National Register of Historic Places listings in Ramsey County, Minnesota

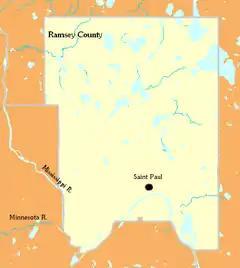
Ramsey County

Ramsey County is a county located in the southeastern part of the U.S. state of Minnesota, bounded in some places by the Mississippi River, by Hennepin County, Anoka County, Washington County, and Dakota County. All of the county seat, Saint Paul, is in the county, including Saint Paul's "West Side" neighborhood, which is south of the Mississippi River.